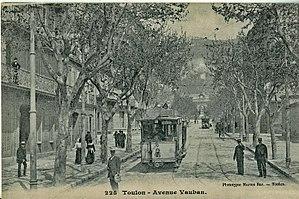
Carte postale ancienne éditée par Marius Bar, n°225
L'ancien réseau de tramways de Toulon s'étendait sur treize lignes de Sanary-sur-Mer dans le Var jusqu'à Hyères sur la côte d'Azur : soit des dizaines voire des centaines de kilomètres vu le nombre de lignes.